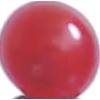
Label: redcurrant